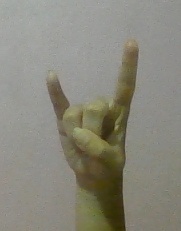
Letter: la